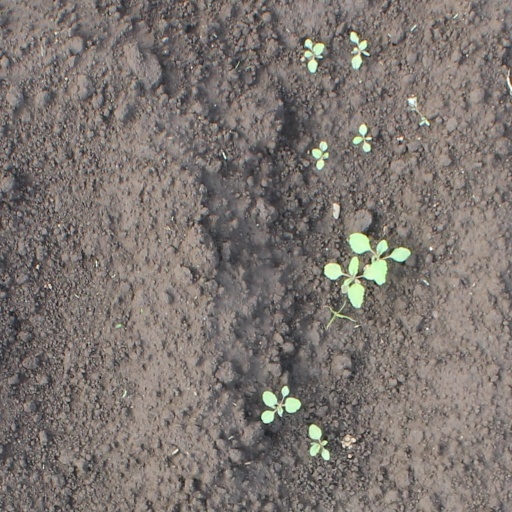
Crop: soybean